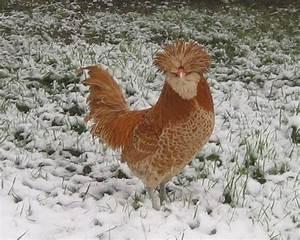
chicken